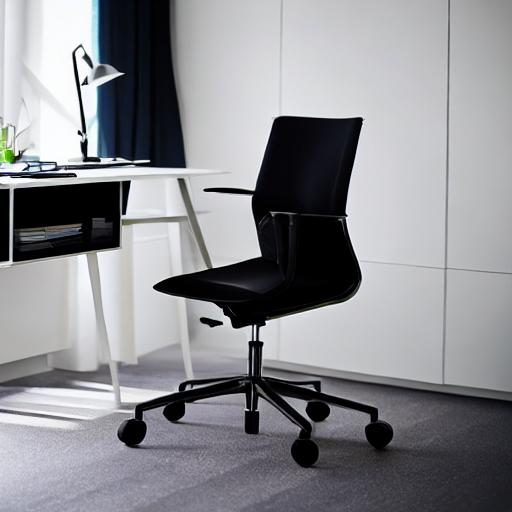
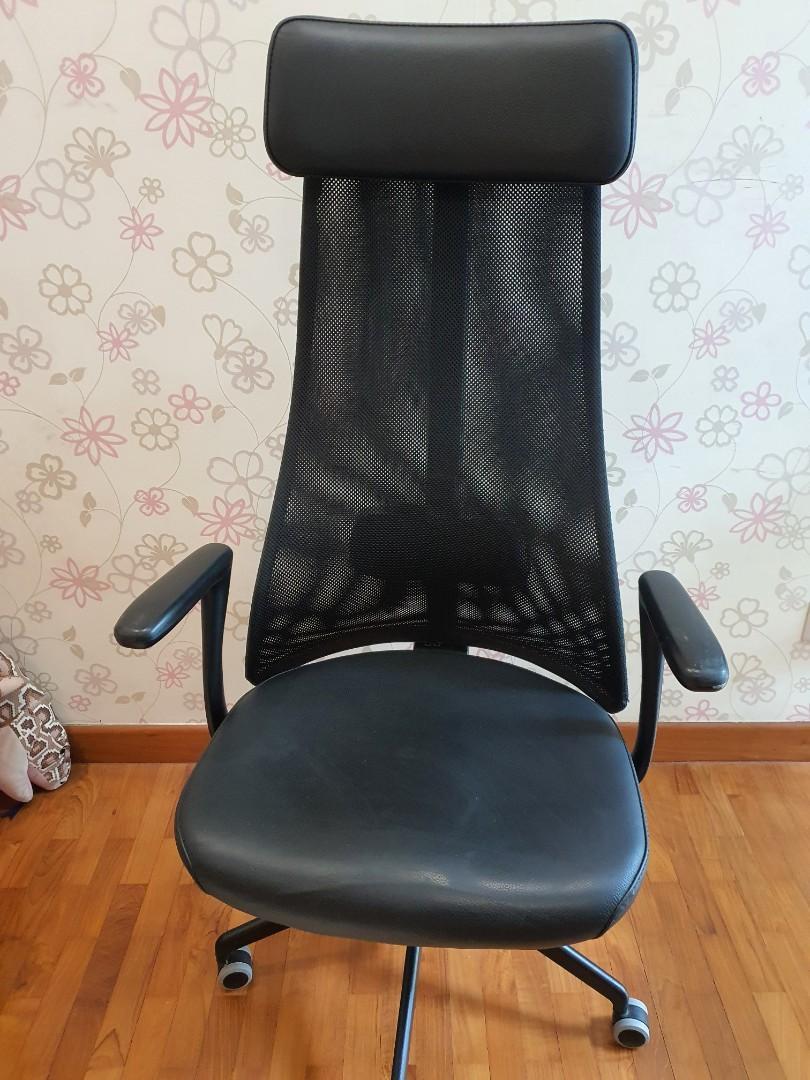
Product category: items_chair
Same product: no